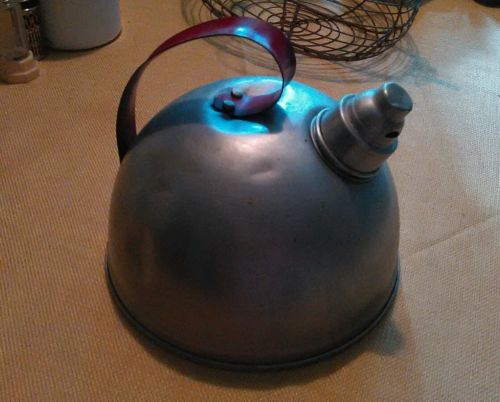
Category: kettle